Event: Nepal Earthquake
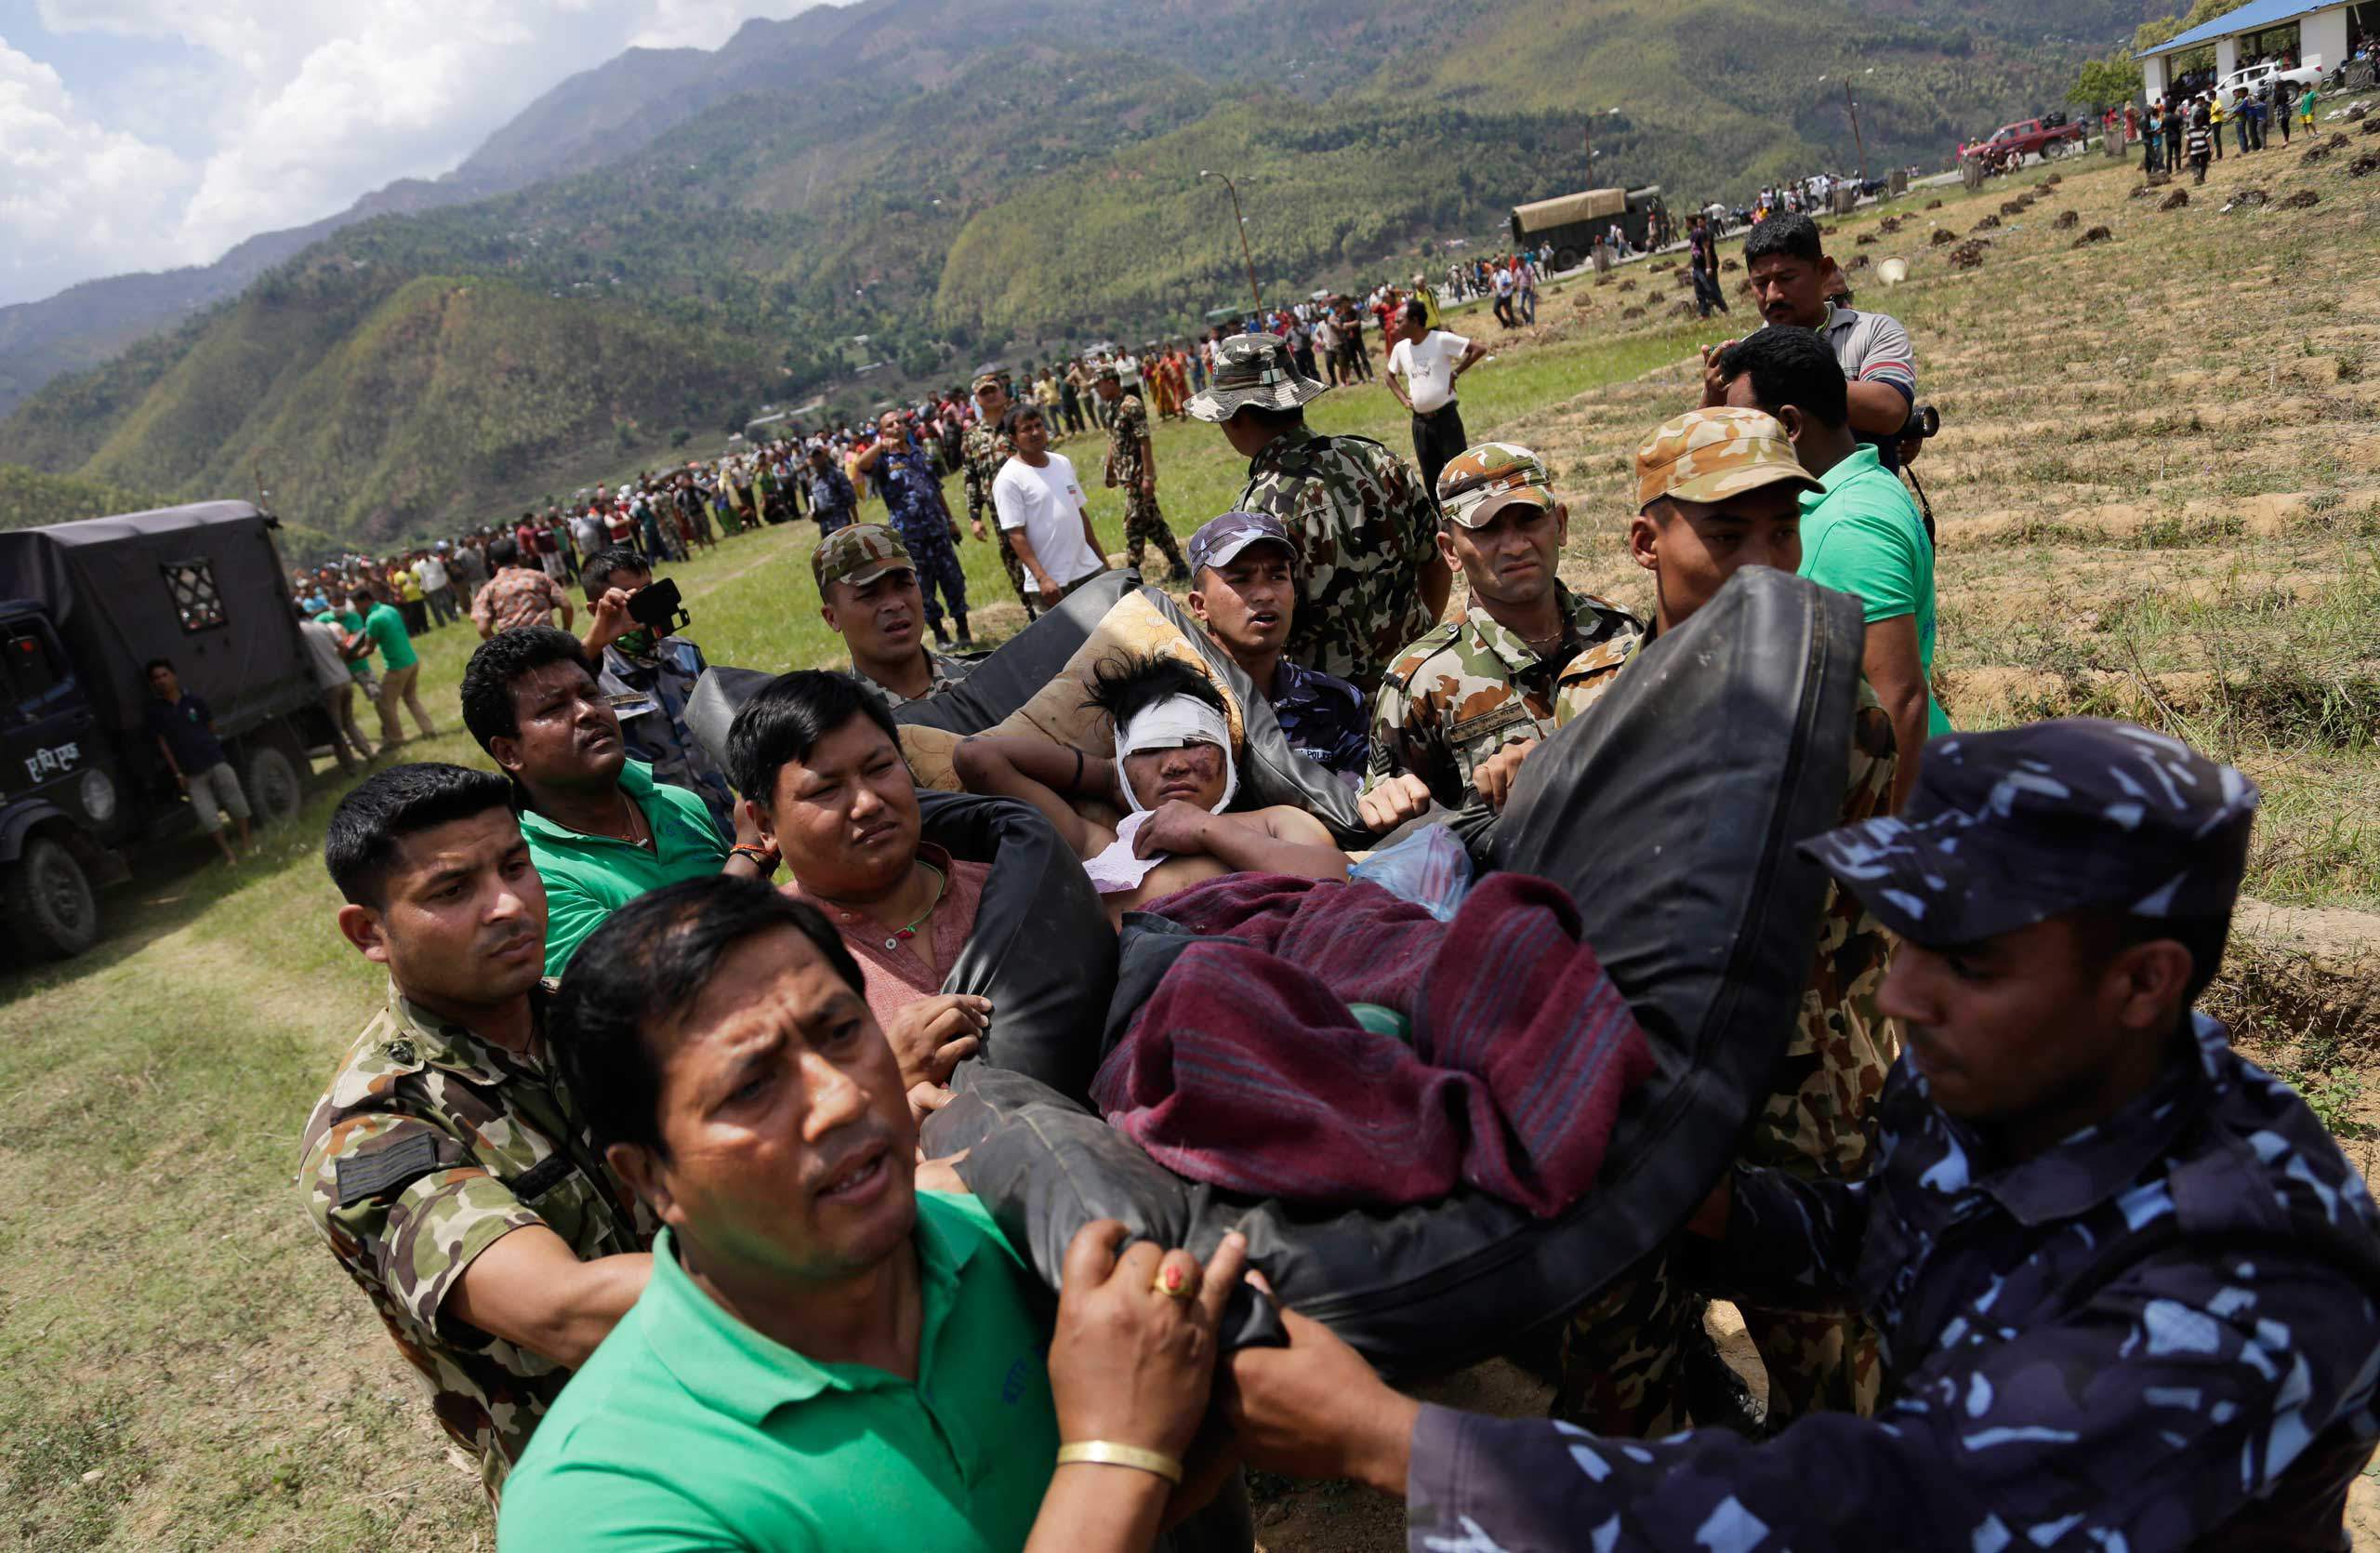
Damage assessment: no_damage